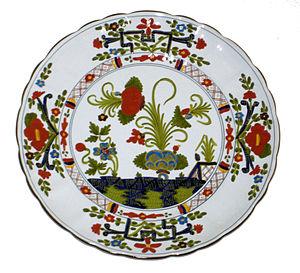
Faenza est une ville d'environ 58 000 habitants, située dans la province de Ravenne en Émilie-Romagne, dans le nord-est de l'Italie.